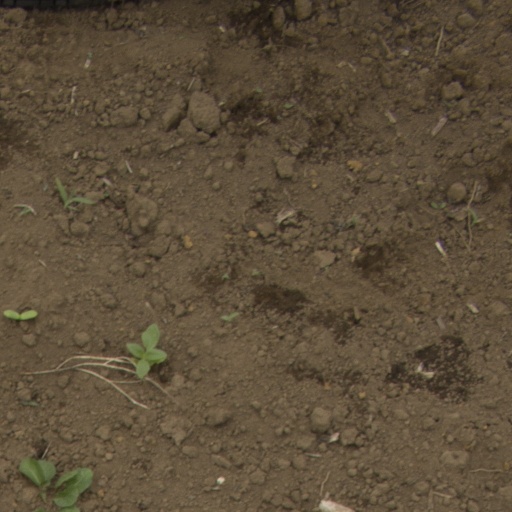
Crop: Jerusalem artichoke